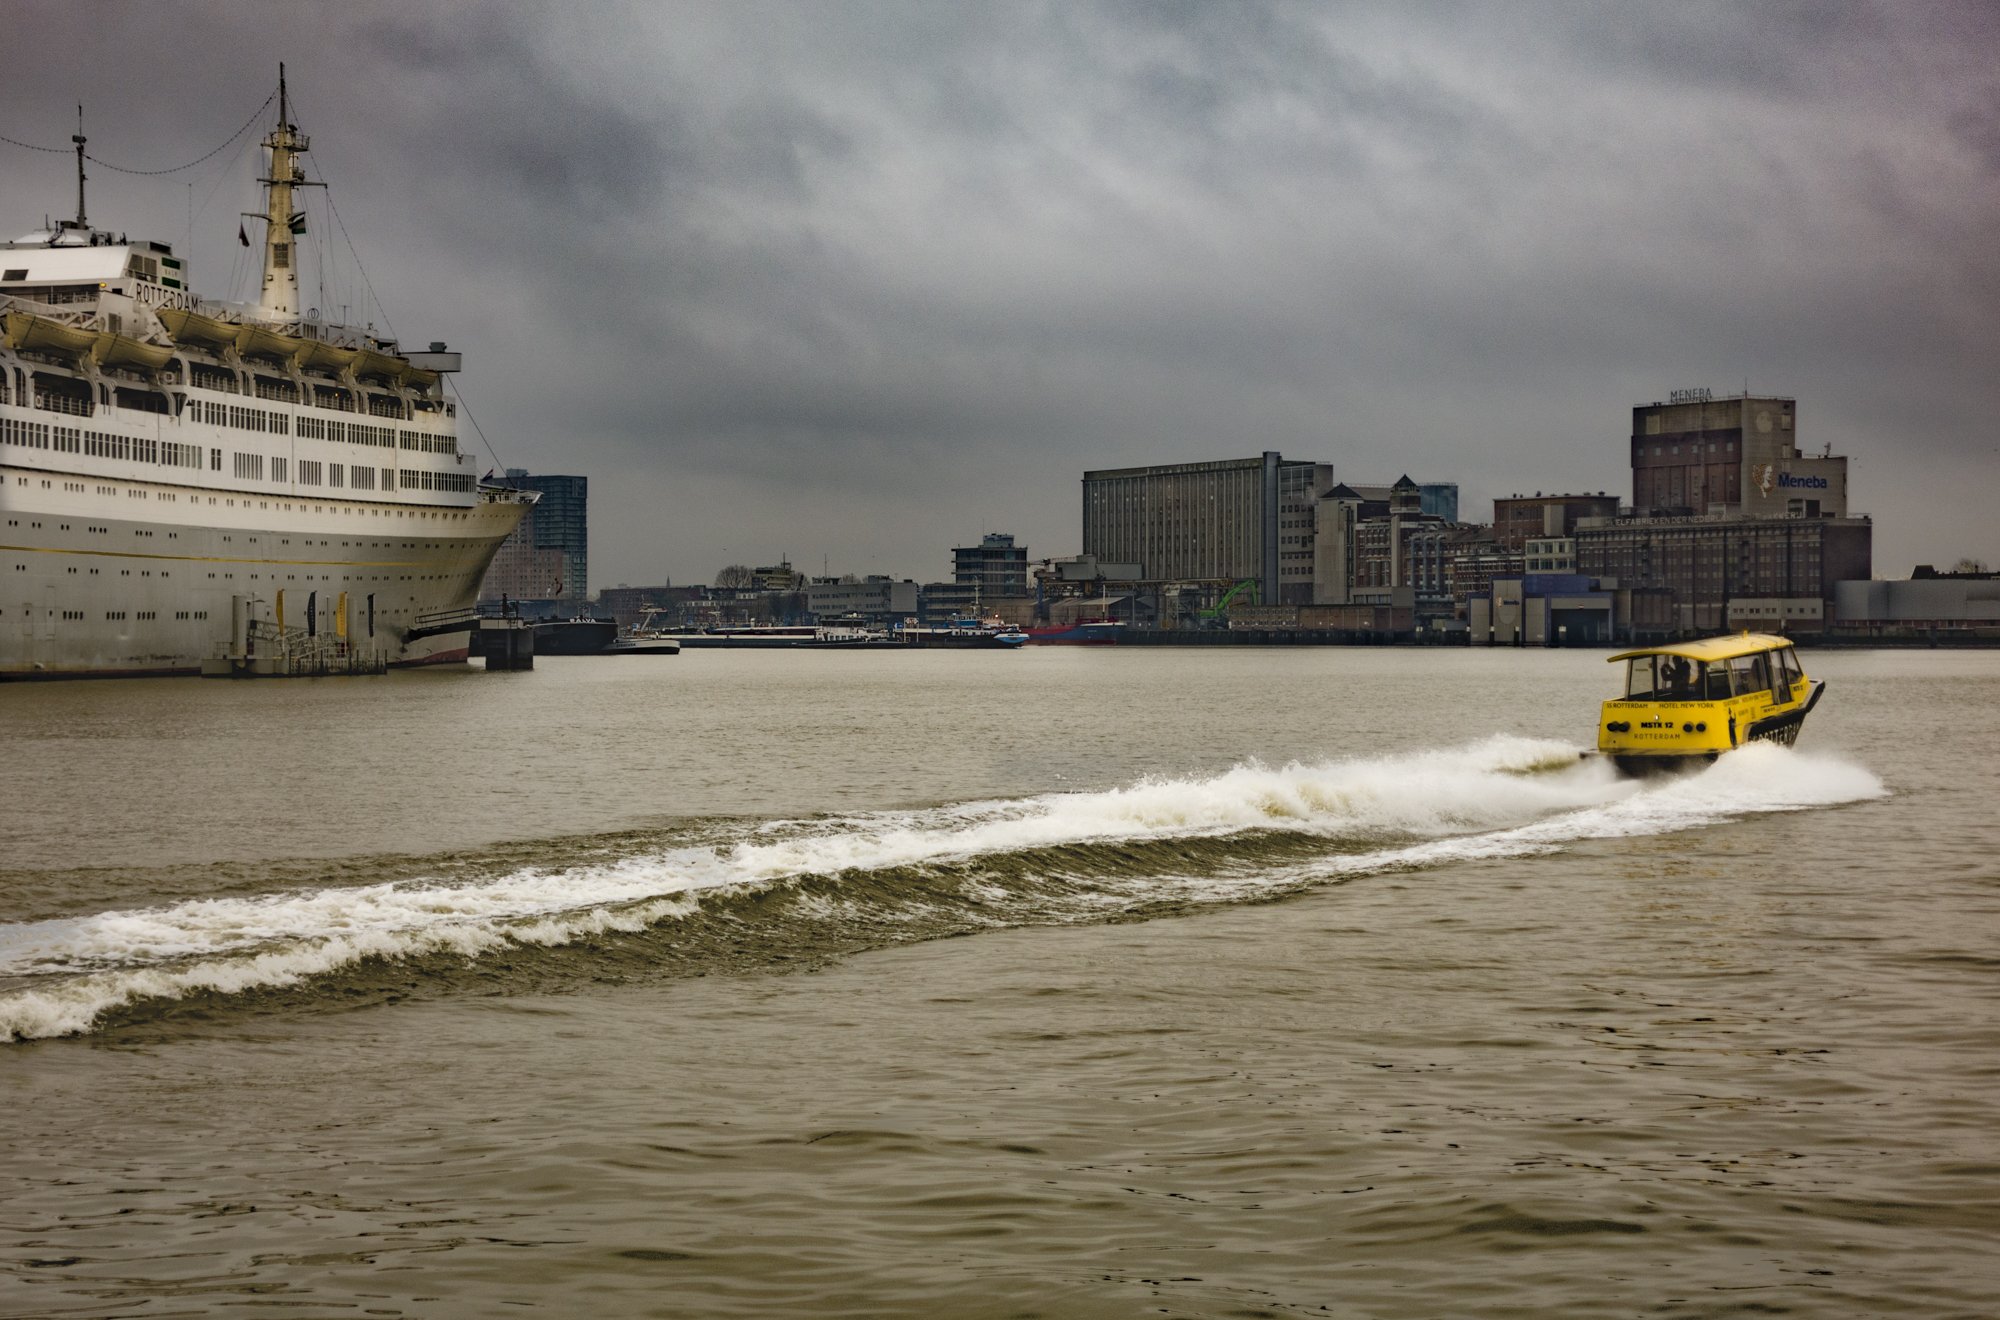
rotterdam, harbor, water, taxi, waterway, water transportation, ship, passenger ship, watercraft, river, channel, vehicle, ferry, sky, boat, ocean liner, motor ship, cruise ship, city, wave, sea, boating, livestock carrier